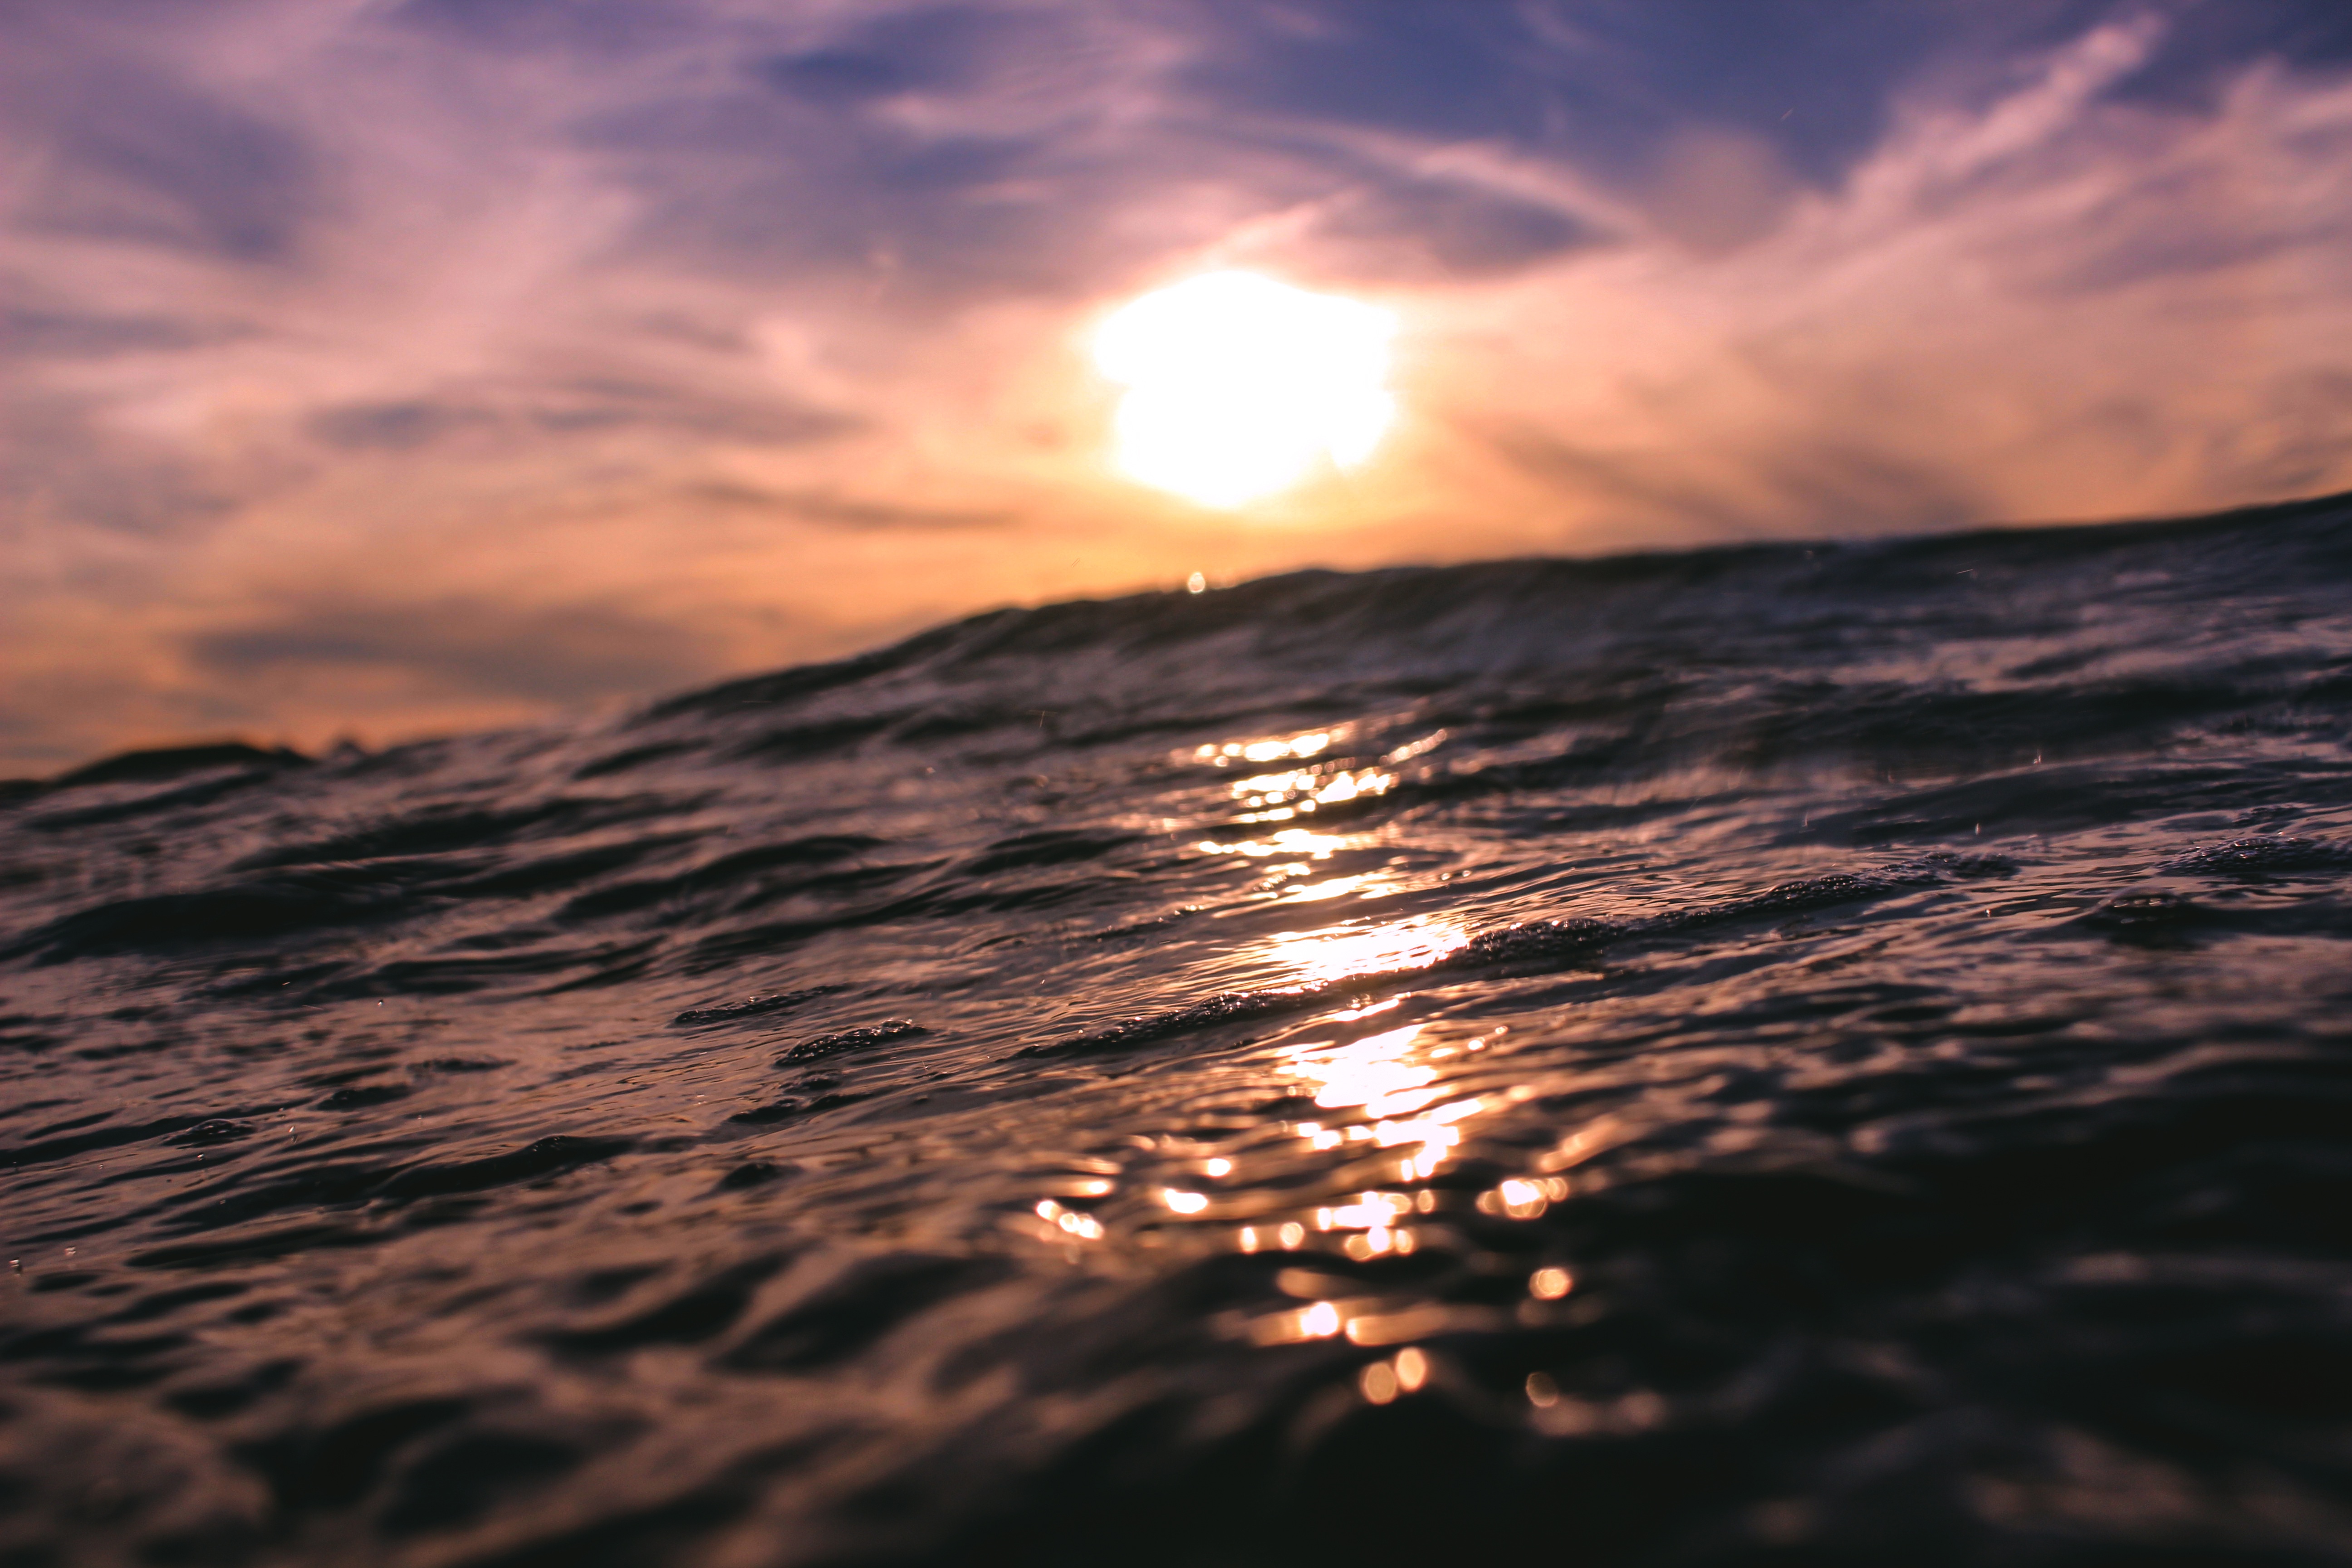
beach, sea, coast, water, ocean, horizon, cloud, sky, sun, sunrise, sunset, sunlight, morning, shore, wave, dawn, atmosphere, dusk, evening, reflection, afterglow, wind wave